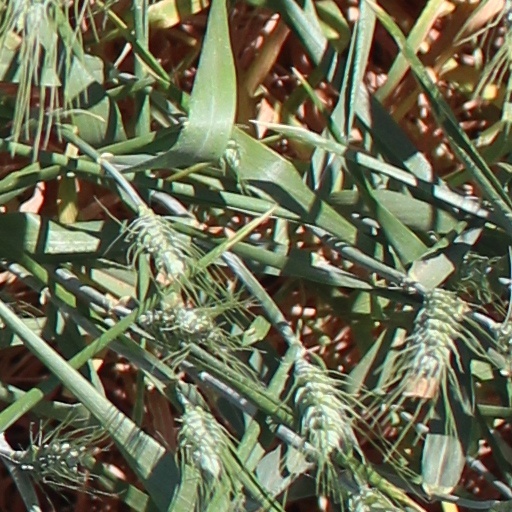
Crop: wheat